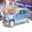
Label: automobile